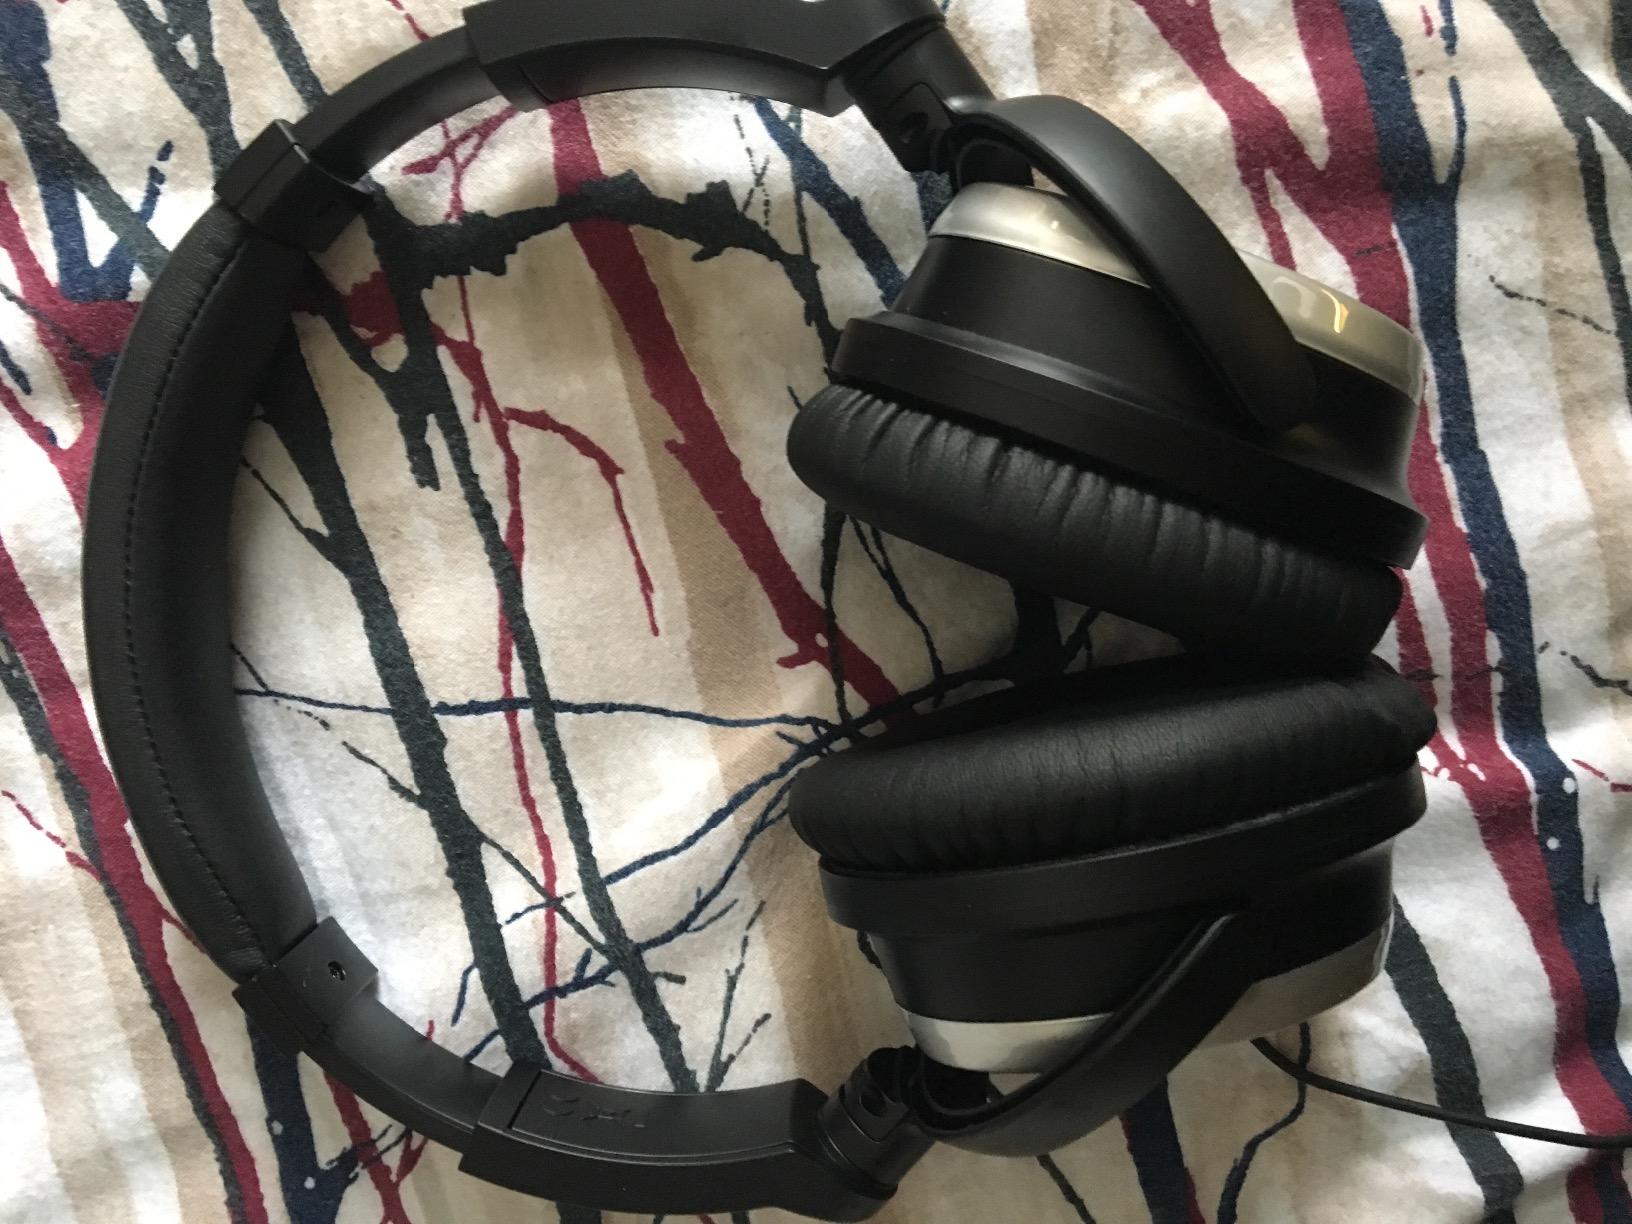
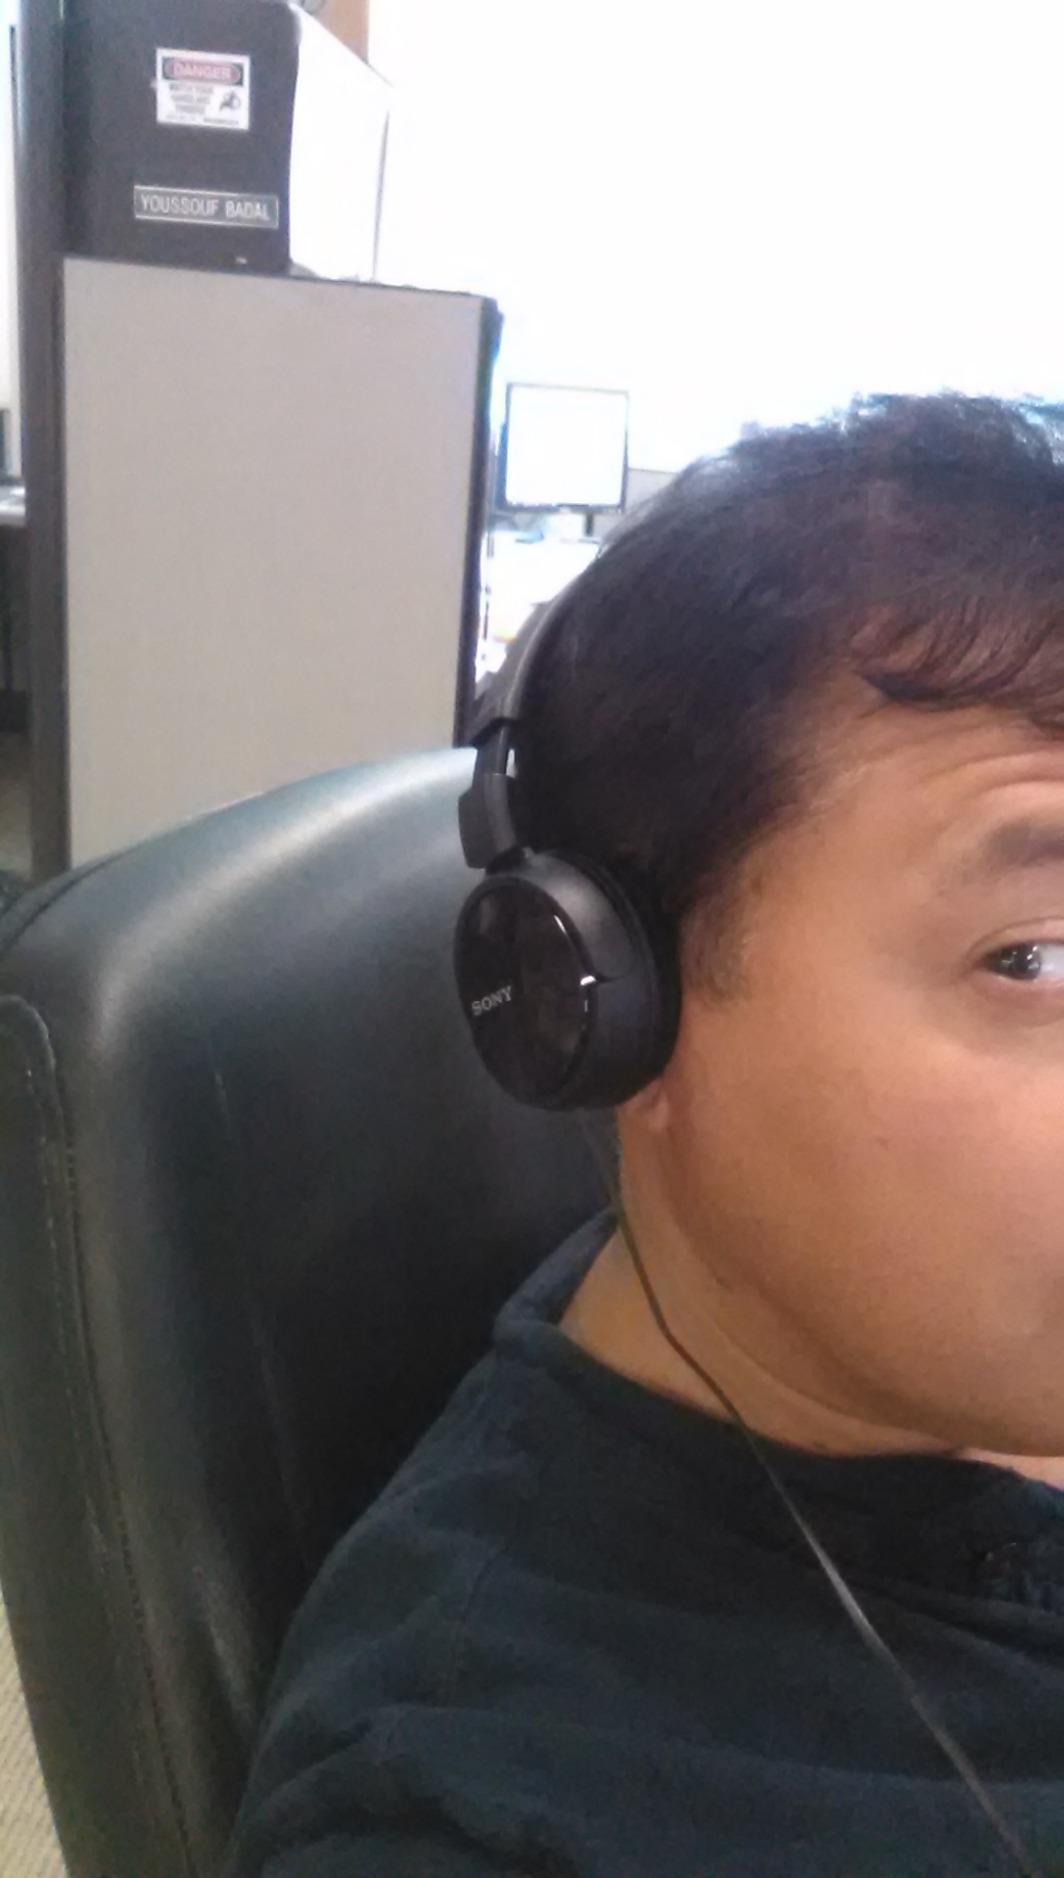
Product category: headphones
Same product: no